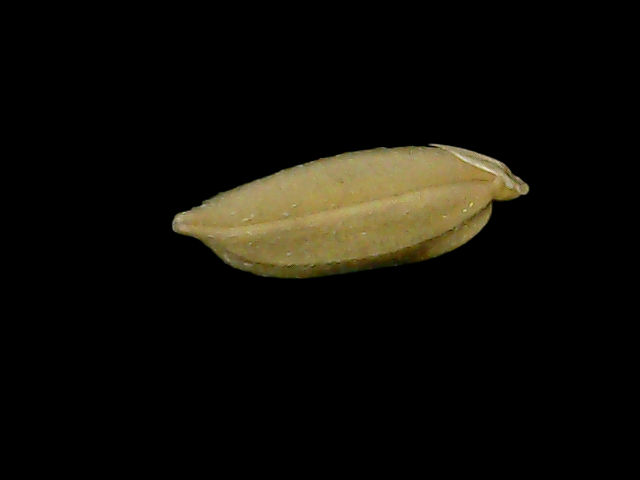
Rice variety: Bd76